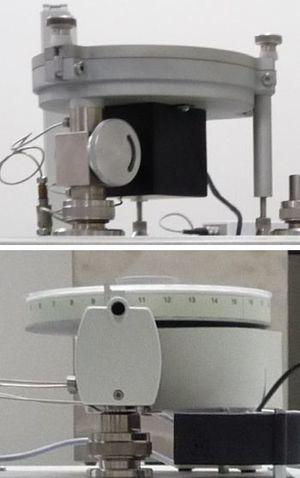
Un passeur d'échantillons est un appareil couplé à un instrument d'analyse et qui lui fournit périodiquement des échantillons pour analyse.